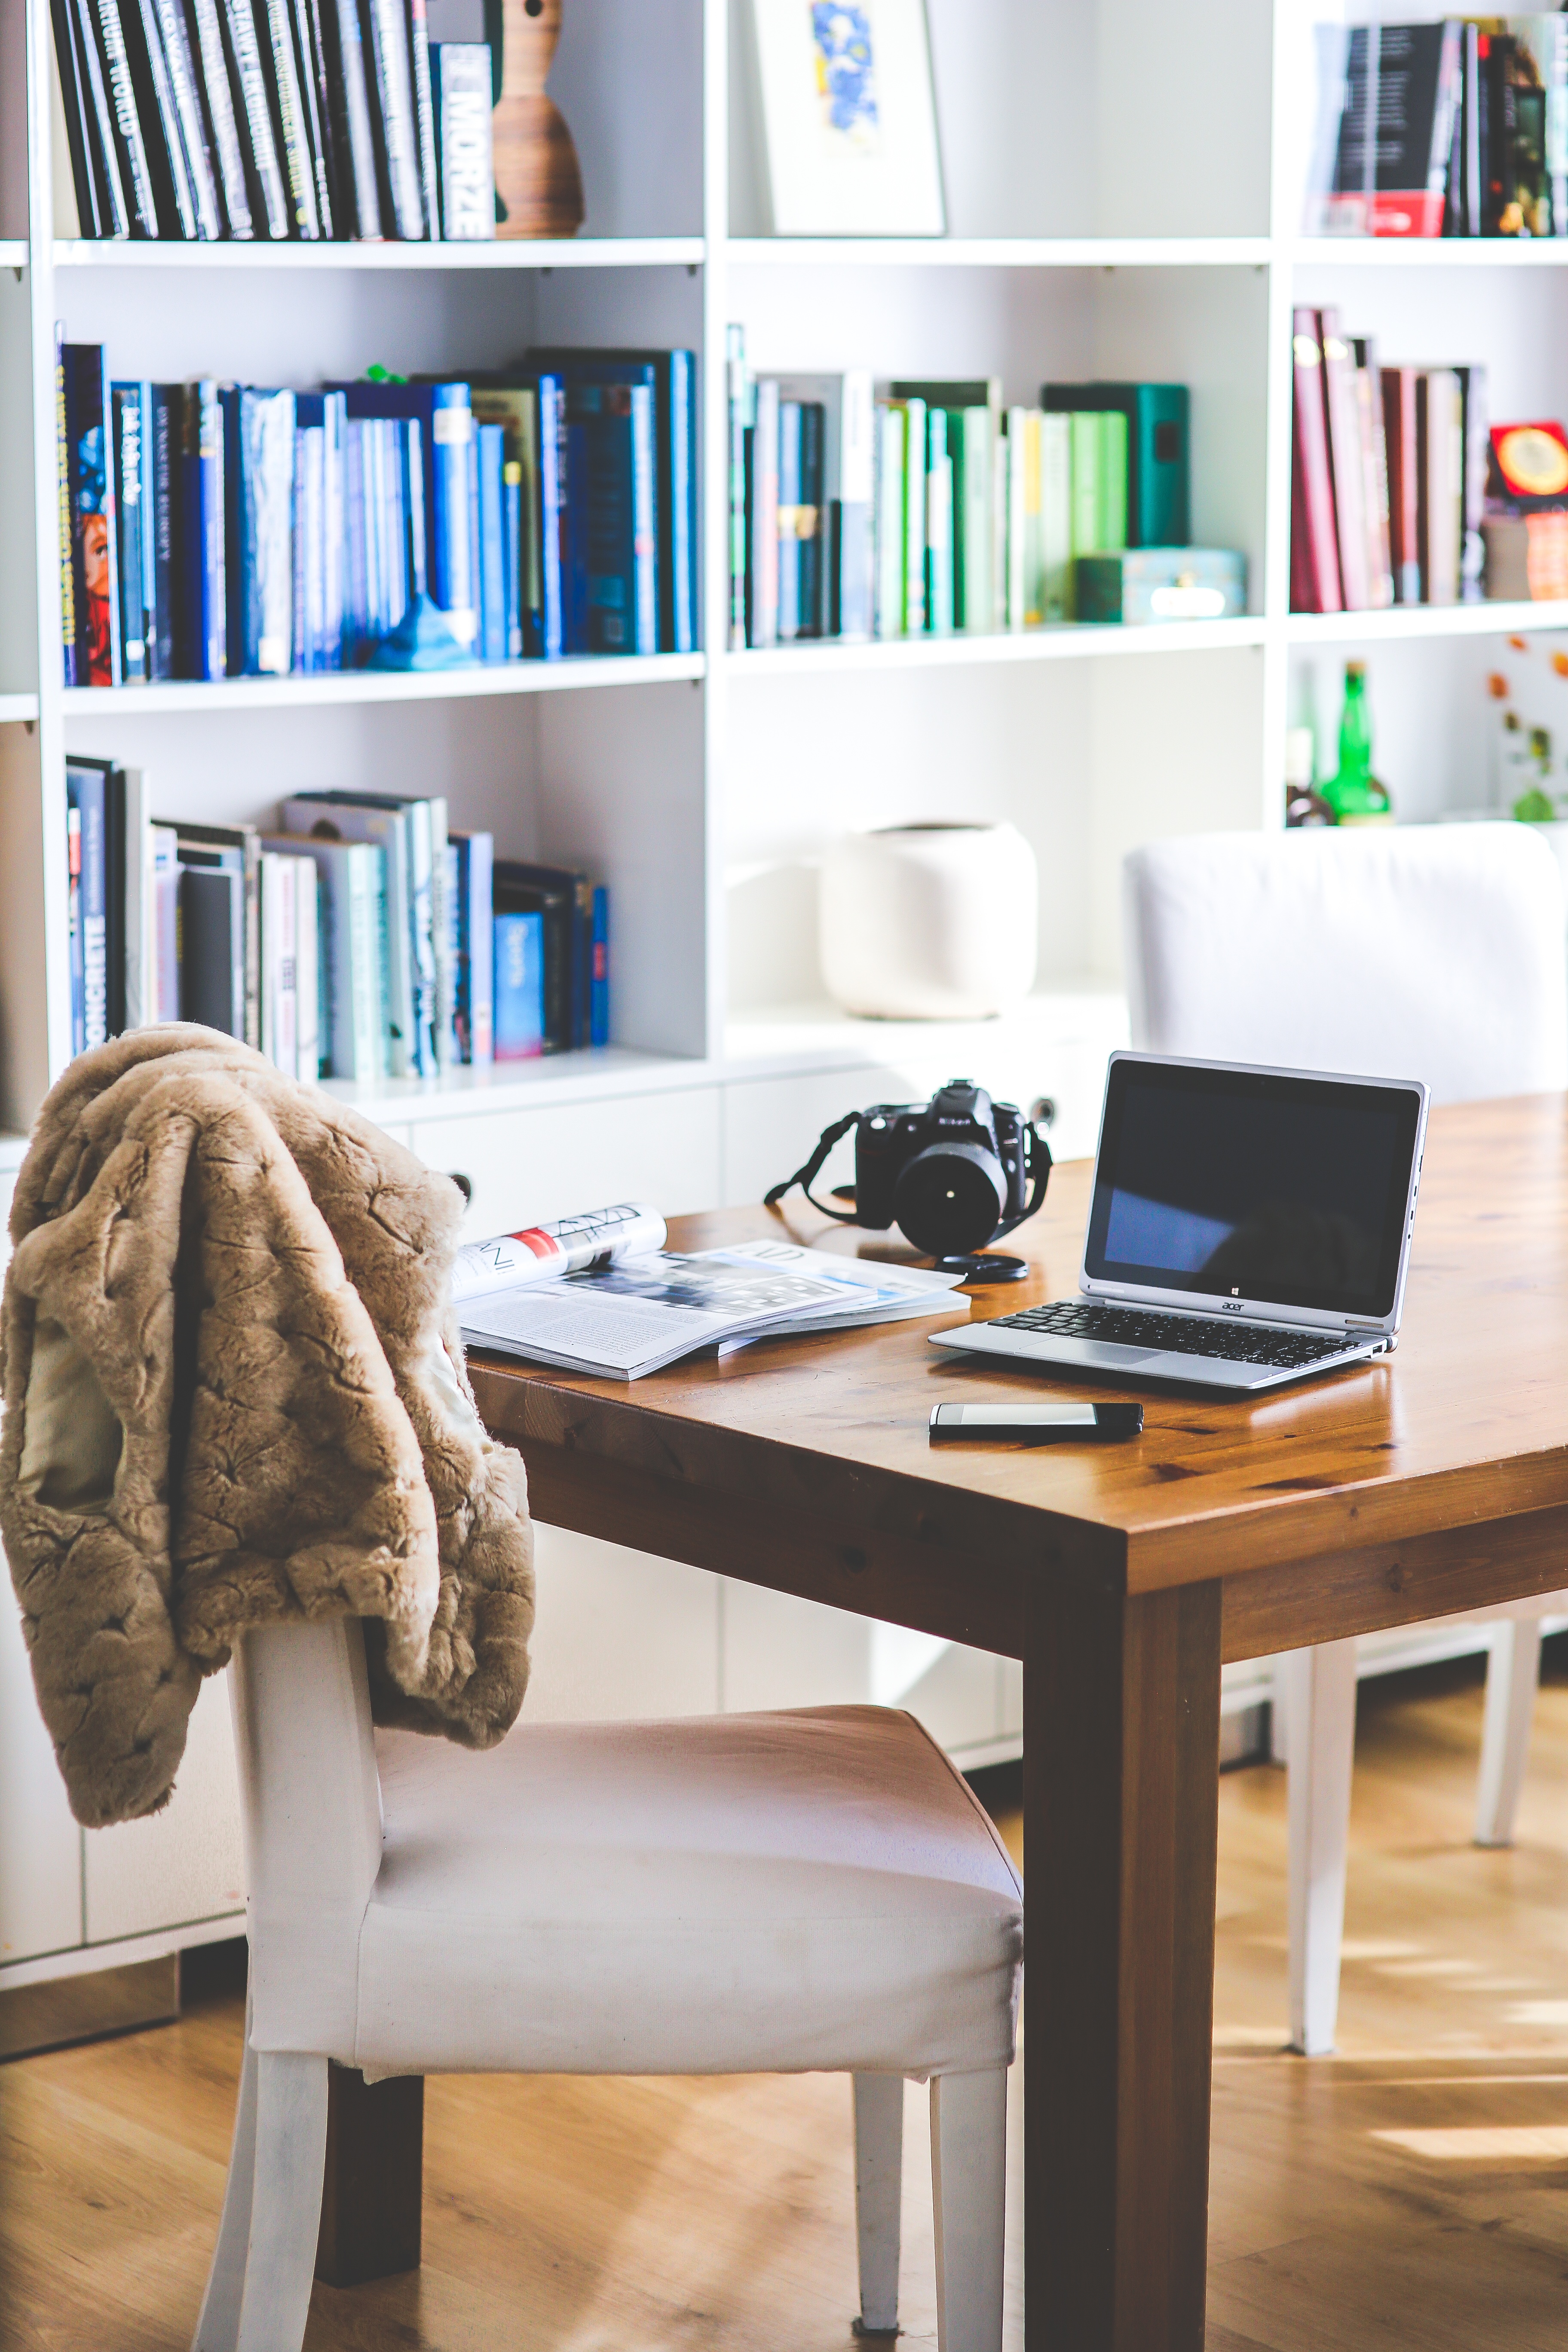
laptop, desk, notebook, work, working, table, girl, technology, camera, chair, interior, home, female, space, office, shelf, living room, furniture, room, interior design, girls, place, design, women, rook, shelving